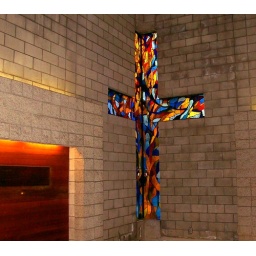
Stained glass cross in the prayer gardens of Fuller theological seminary in Pasadena, CA.